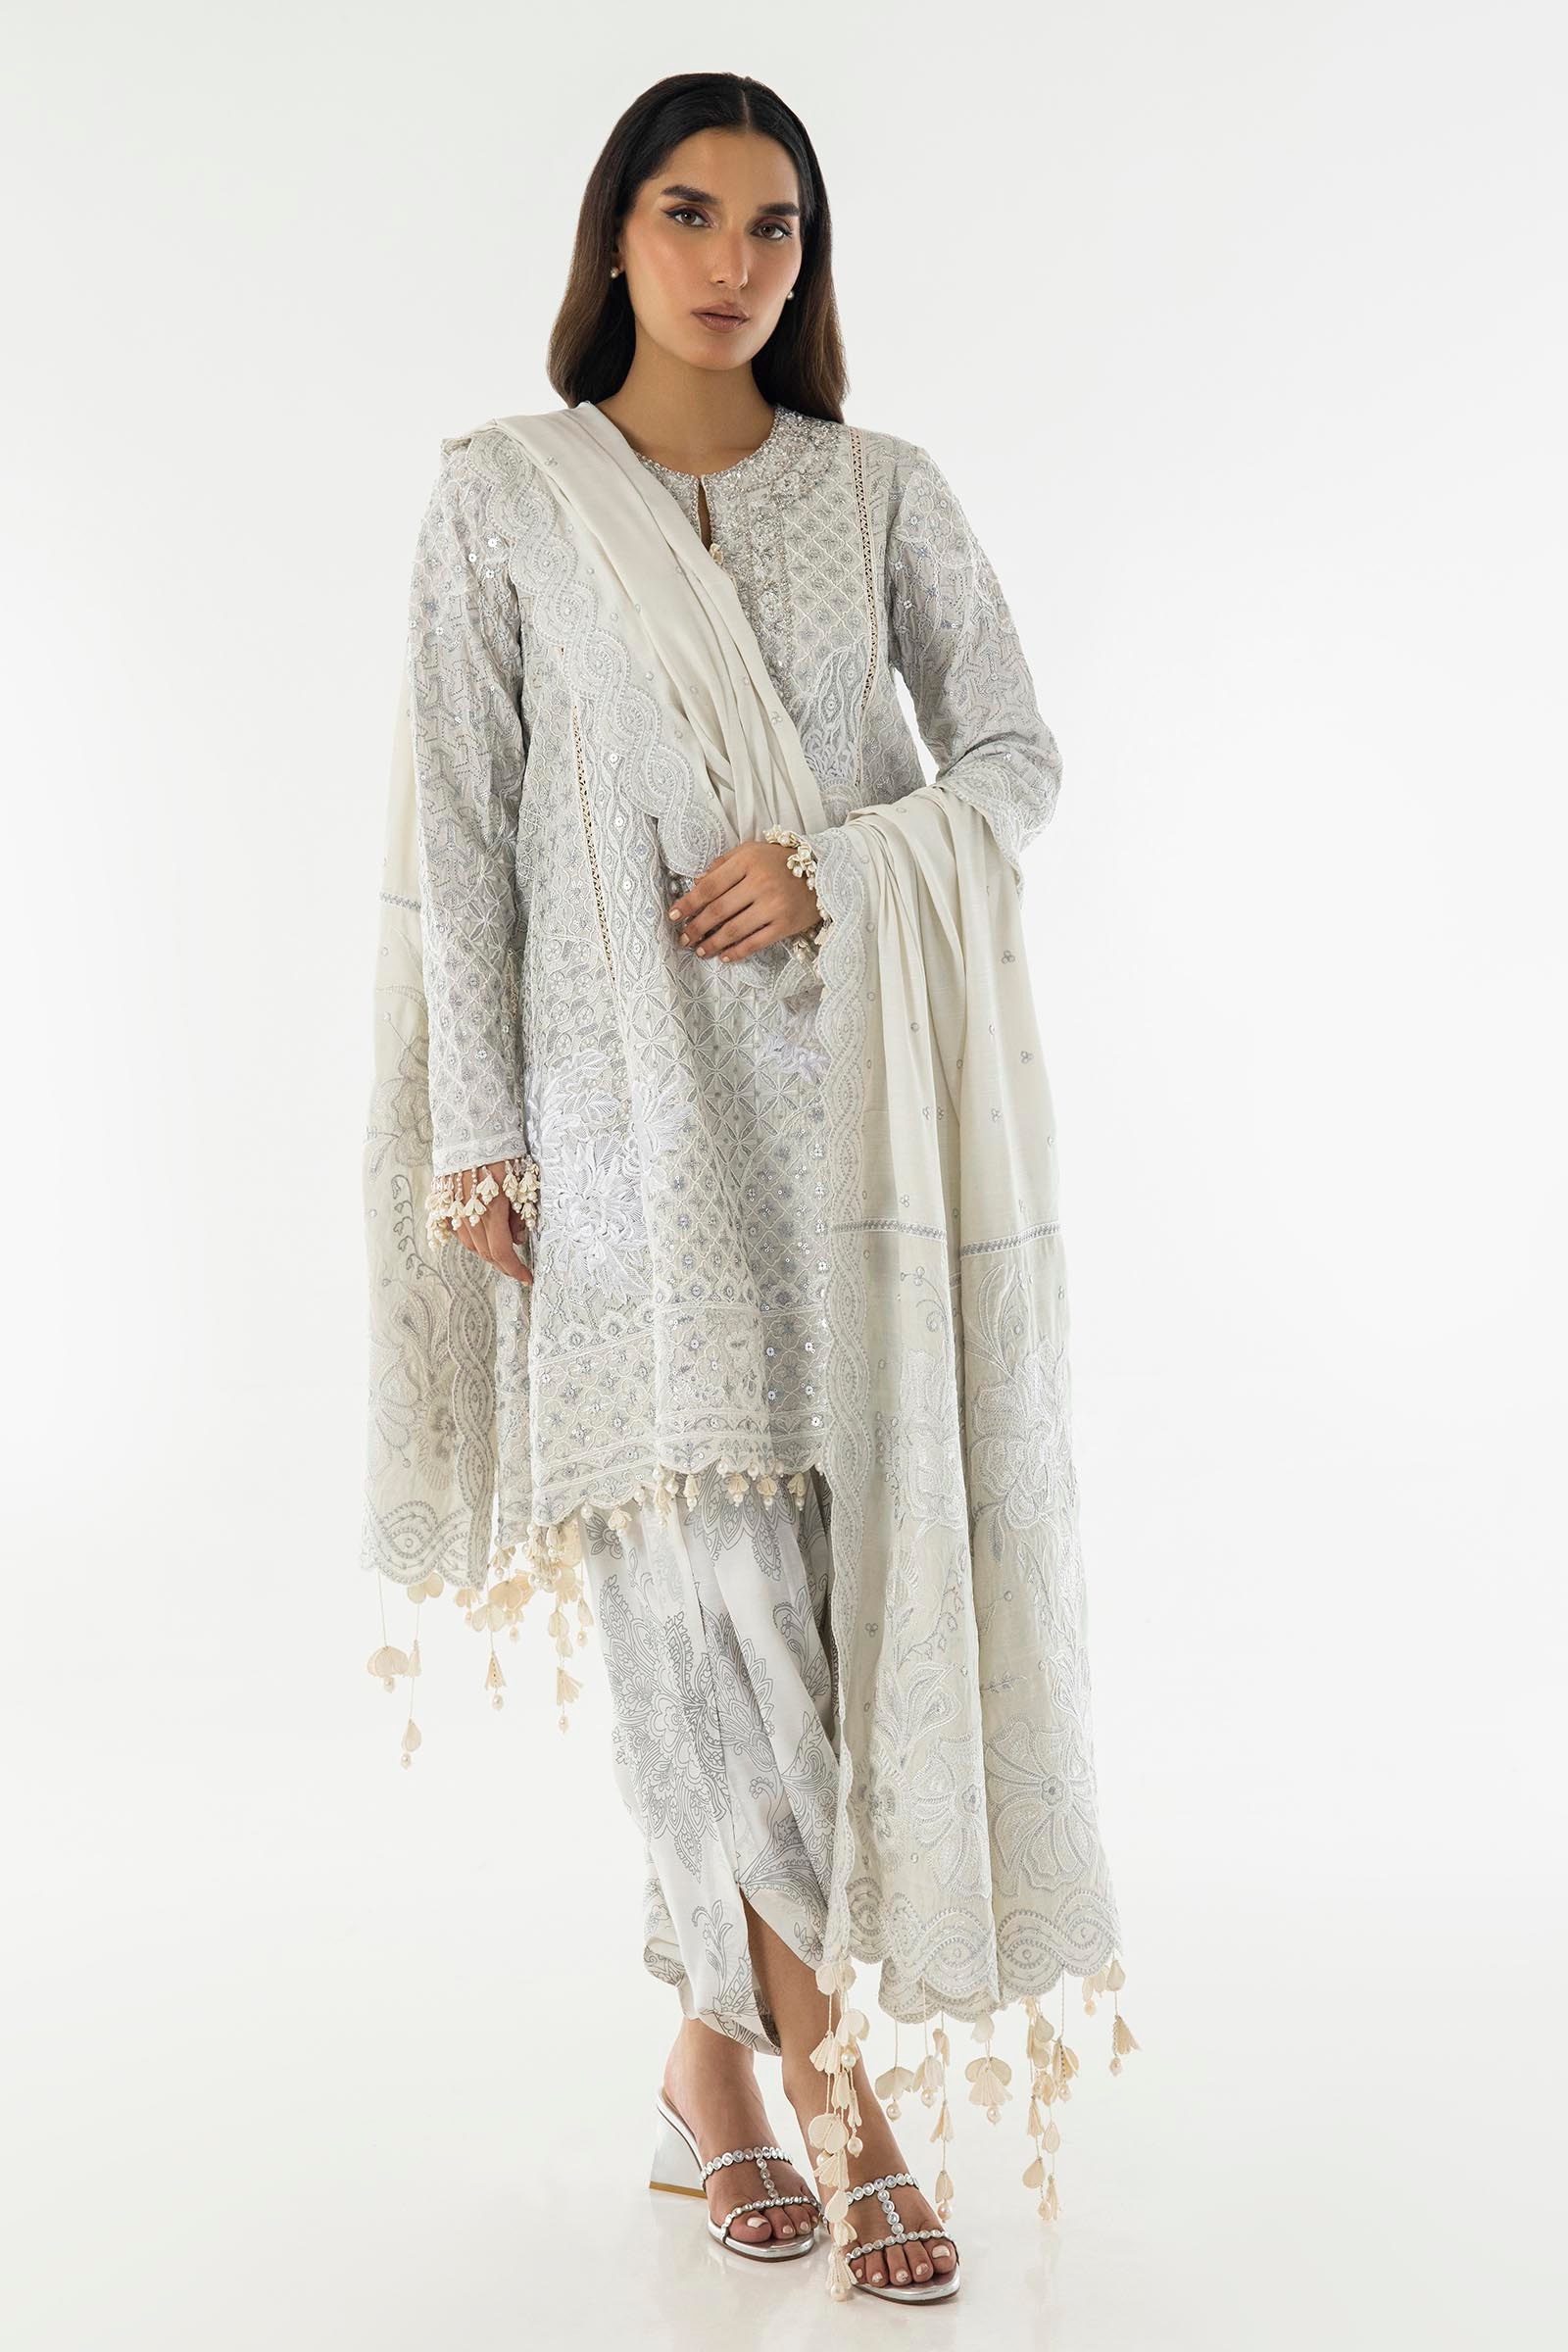
silver embroidered salwar suit